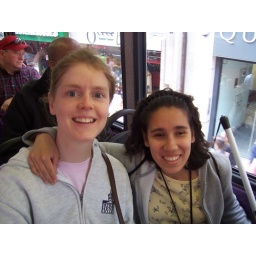
Juli and Kristen Diaz riding near the front of a red double-decker bus